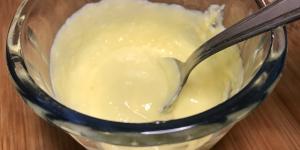
mayonesa con huevo cocido